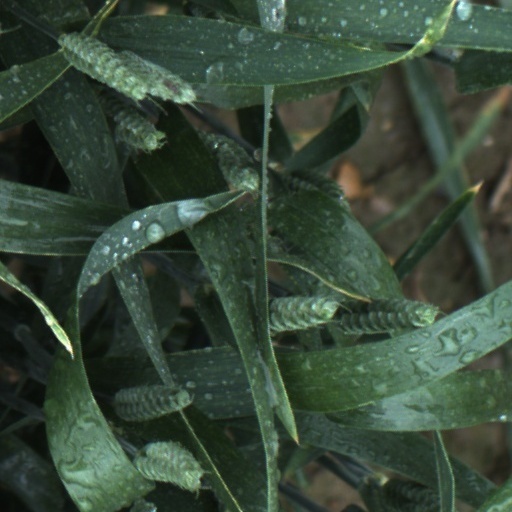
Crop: wheat